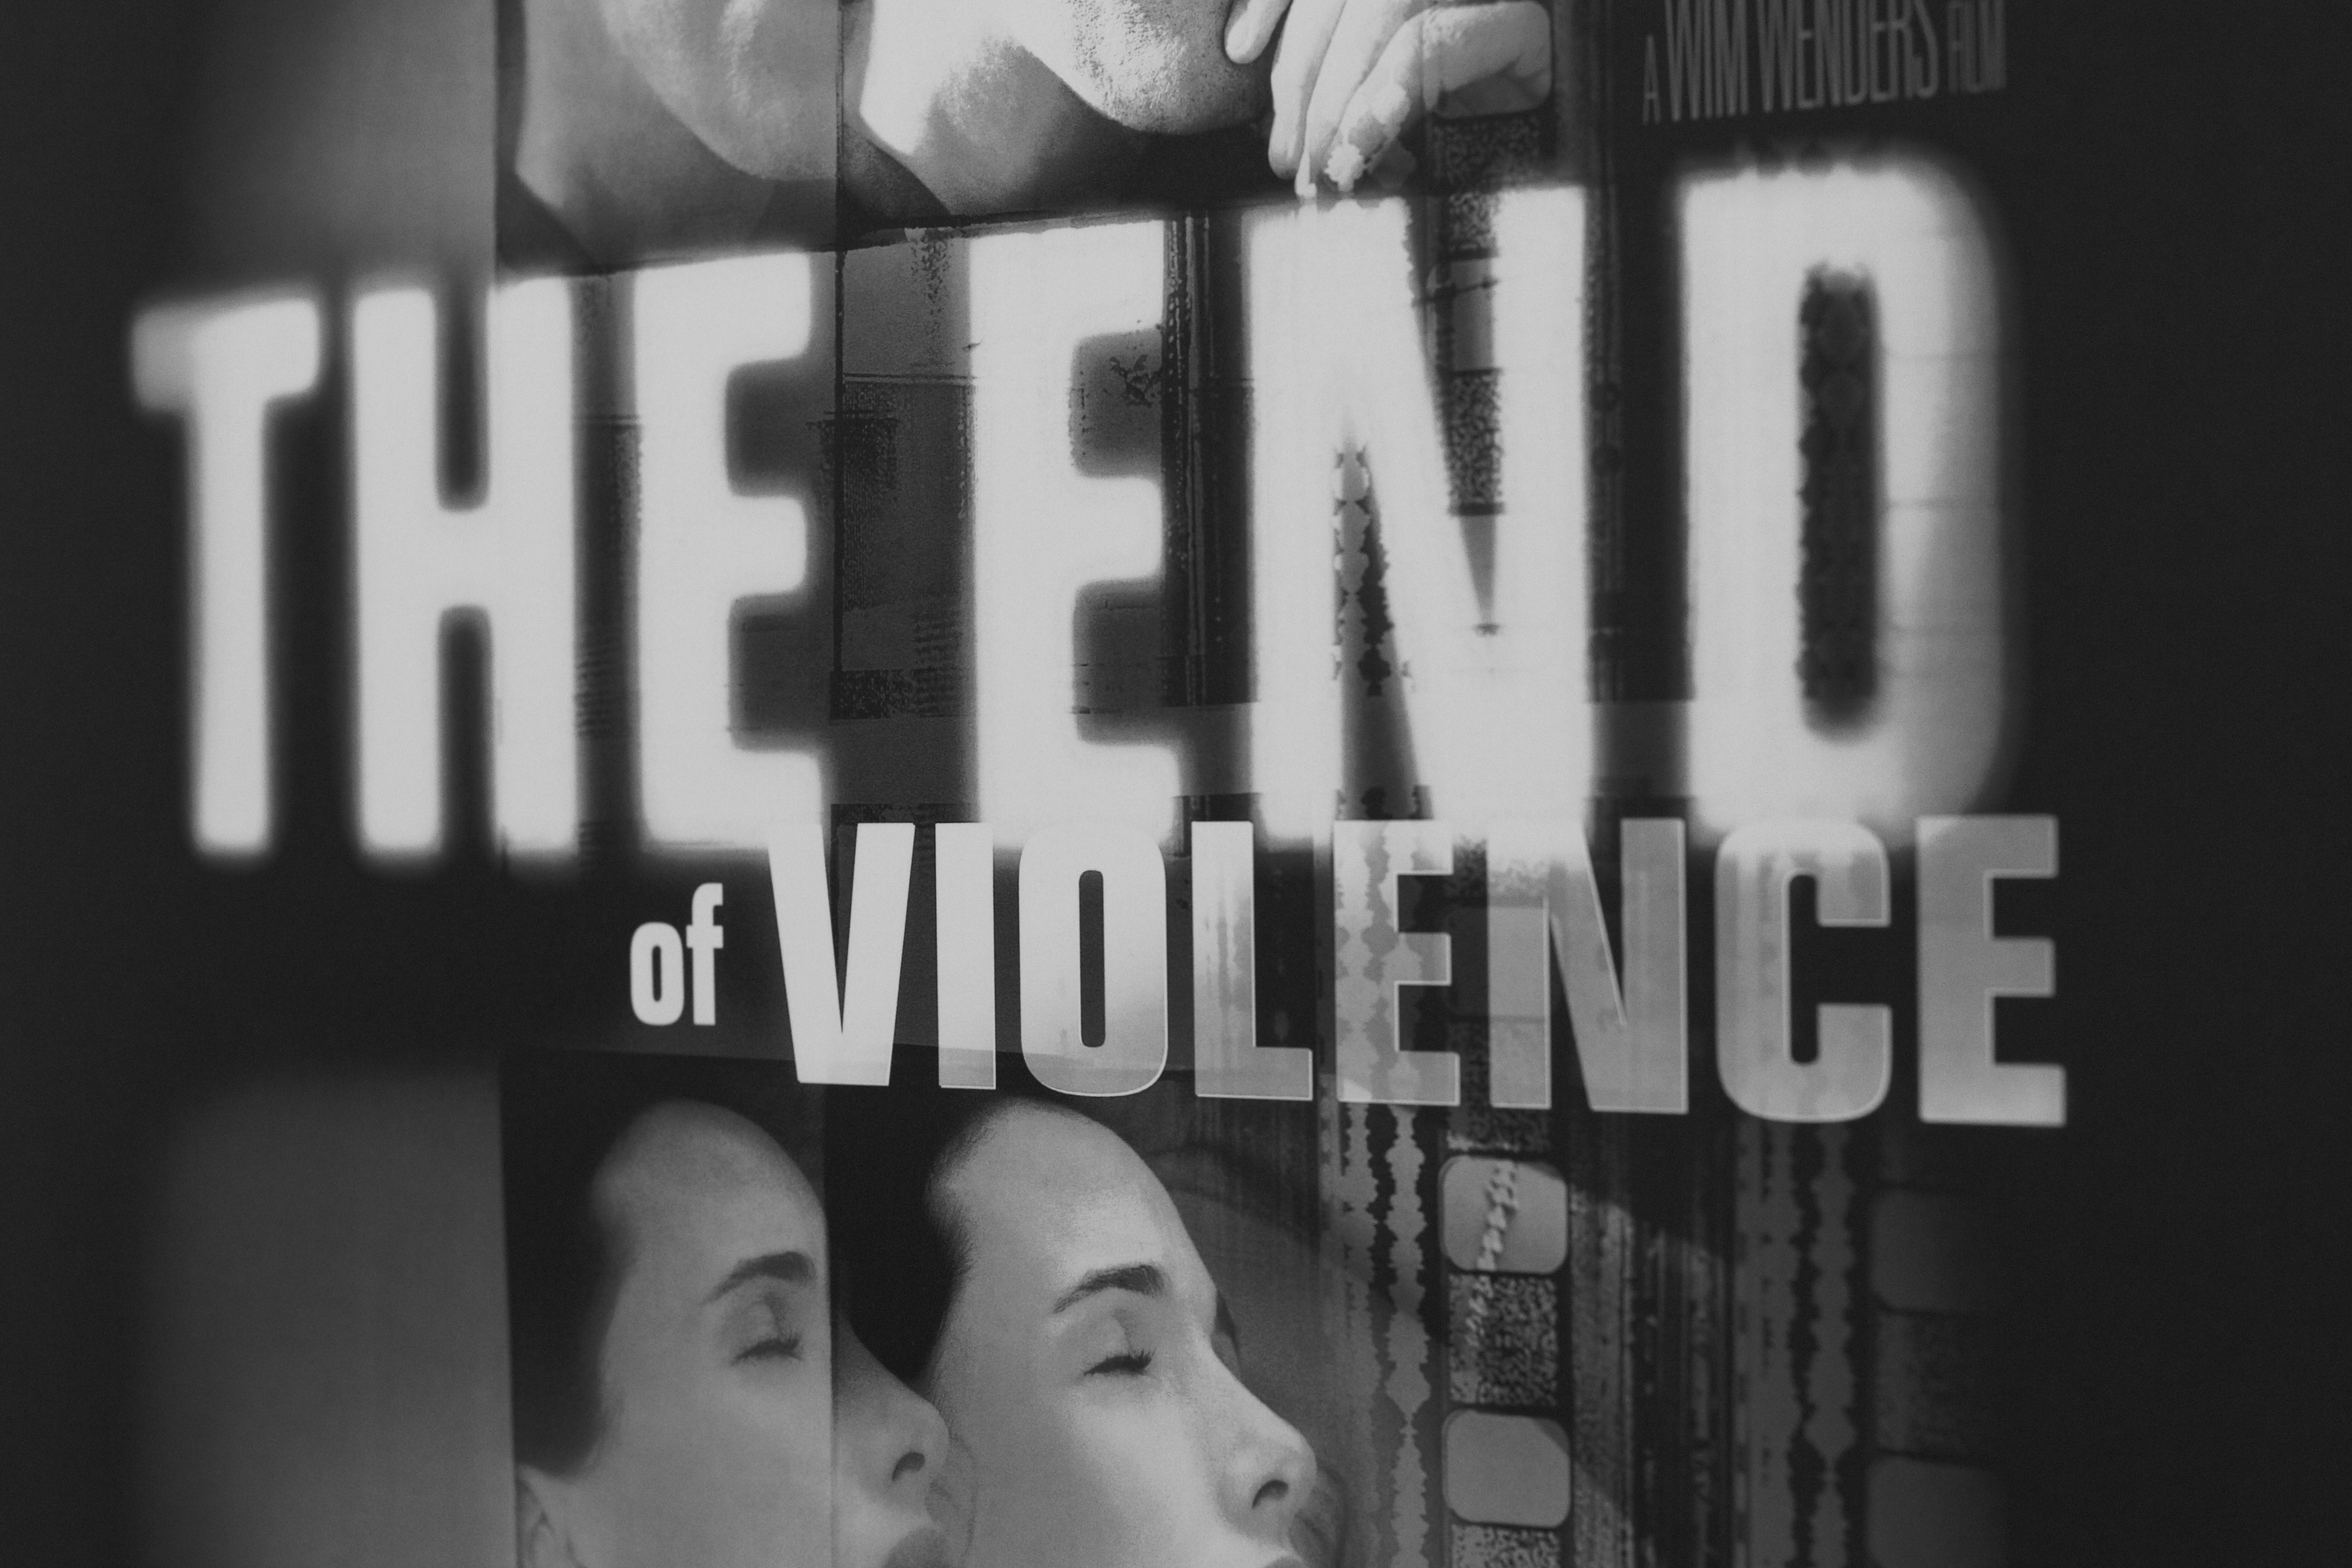
black and white, white, film, monochrome, brand, font, bw, photograph, image, emotion, monochrome photography